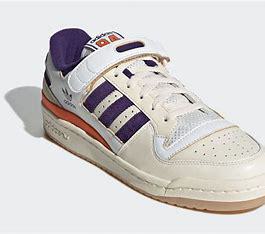
Brand: Adidas
Model: Forum Cl